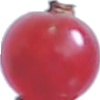
Label: Redcurrant 1